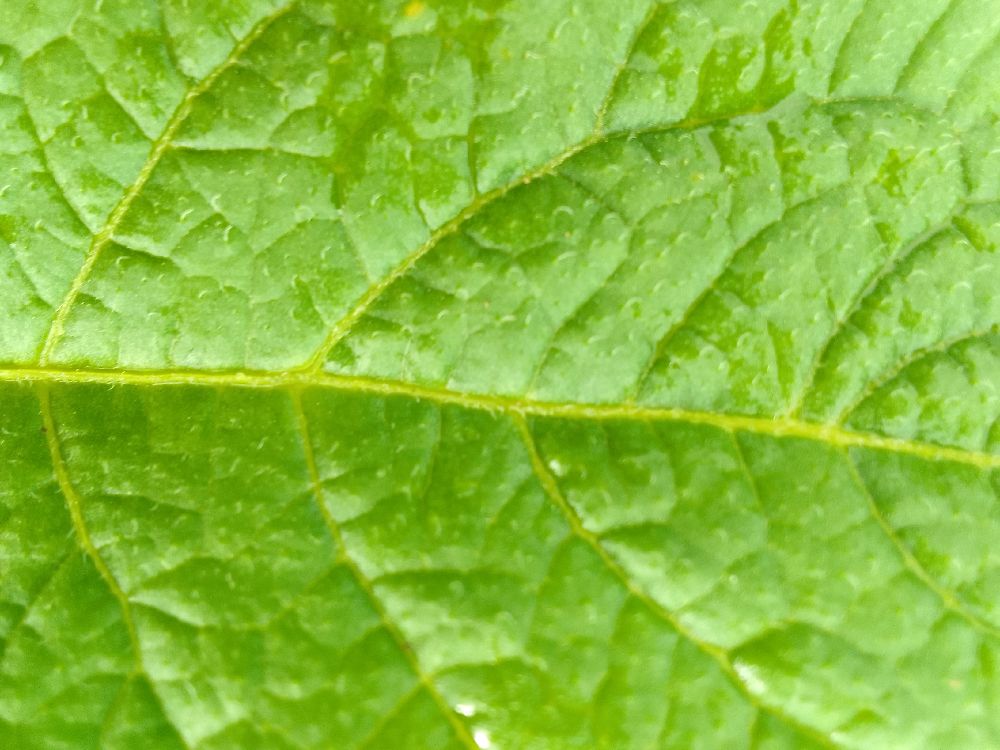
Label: Healthy